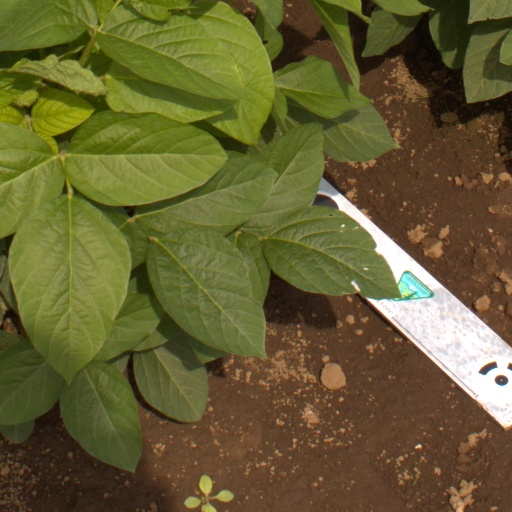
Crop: soybean